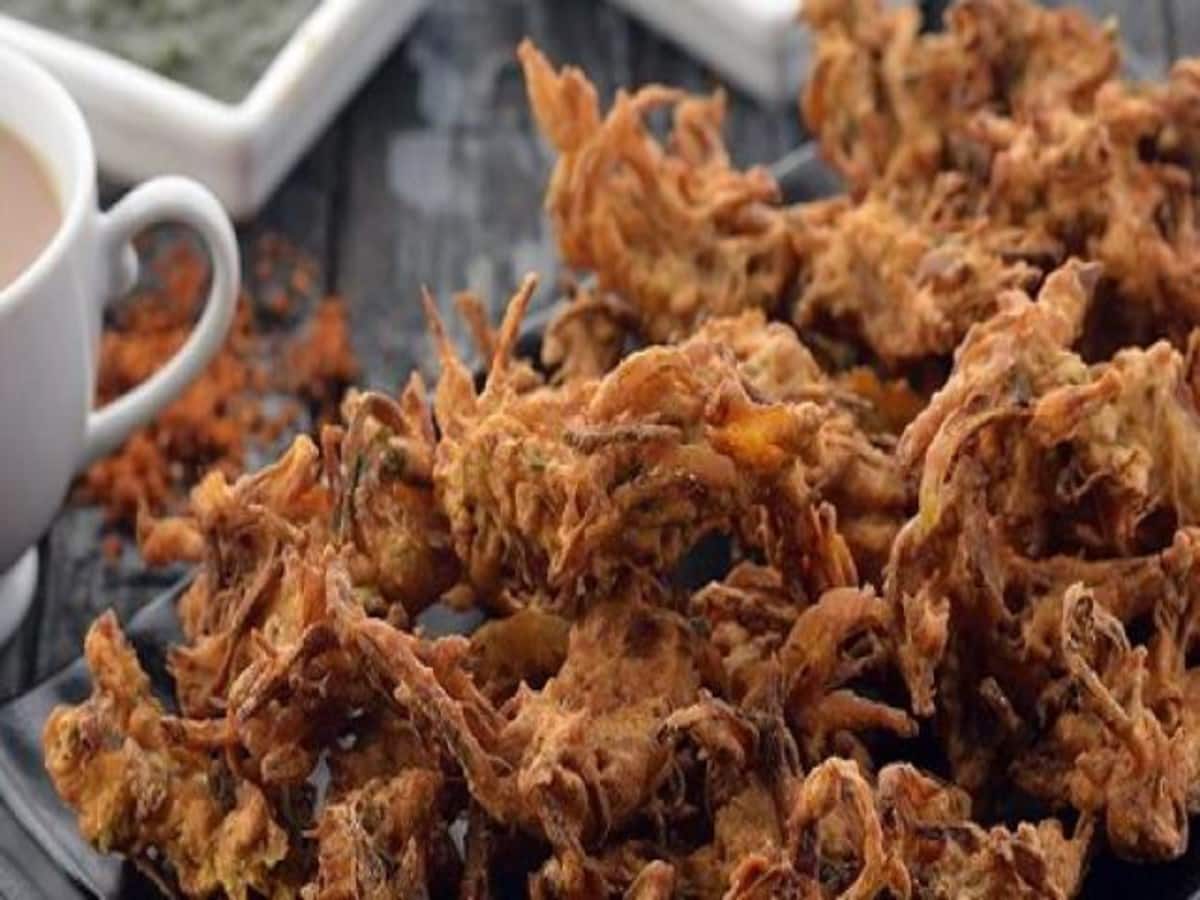
Dish: pakode